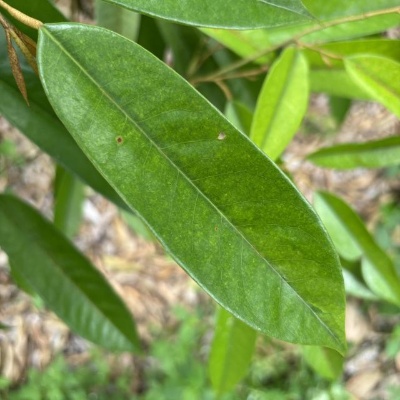
Label: Leaf_Healthy